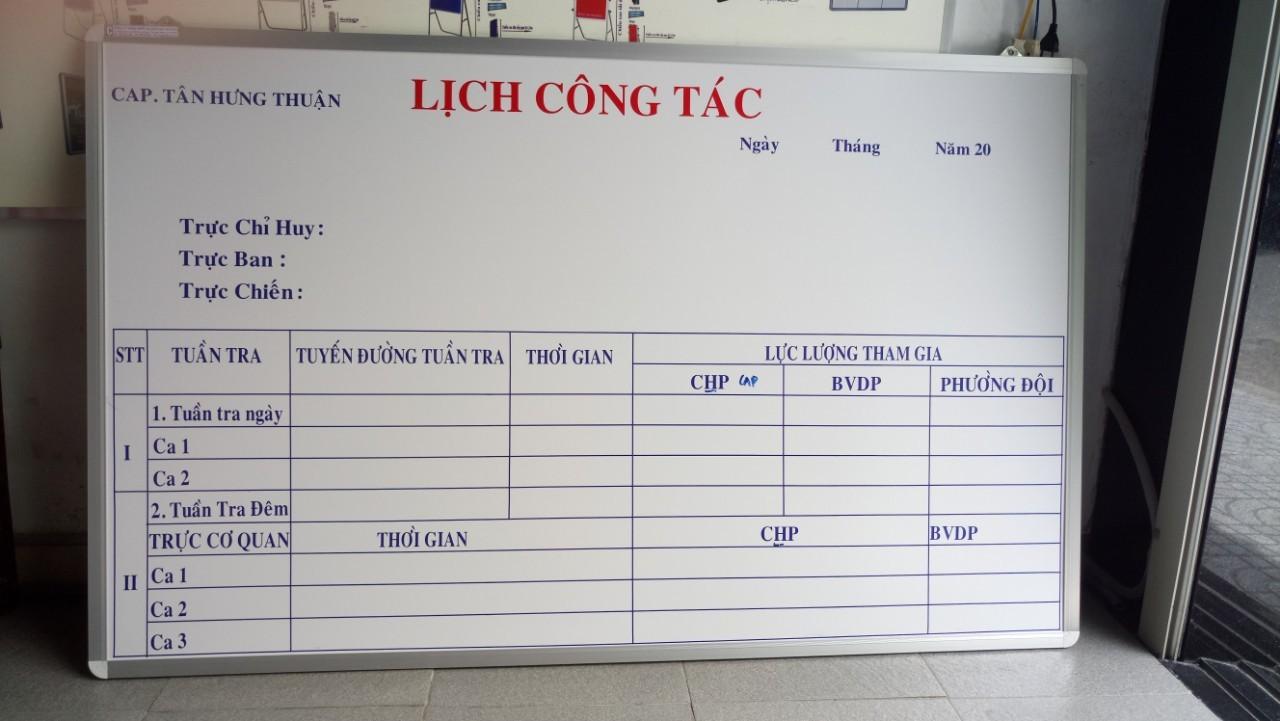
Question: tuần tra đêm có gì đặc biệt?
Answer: không có chia ca